Yemen

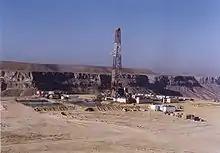
Drilling for oil using a land rig

Ali Abdullah Saleh became Yemen's first directly elected president in the 1999 presidential election, winning 96% of the vote. The only other candidate, Najeeb Qahtan Al-Sha'abi, was the son of Qahtan Muhammad al-Sha'abi, a former president of South Yemen. Though a member of Saleh's General People's Congress (GPC) party, Najeeb ran as an independent.